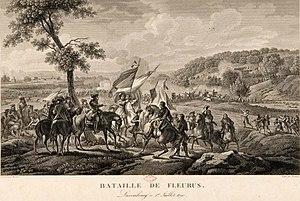
La bataille de Fleurus a eu lieu le 1ᵉʳ juillet 1690 à Fleurus. Ce fut une victoire pour l'armée française commandée par le maréchal de Luxembourg contre les armées d'une coalition rassemblant les Provinces-Unies, les Impériaux, l’Espagne et l'Angleterre dirigée par le général allemand Waldeck. La France perdit 4 000 hommes, alors que les coalisés ont perdu 20 000 hommes.